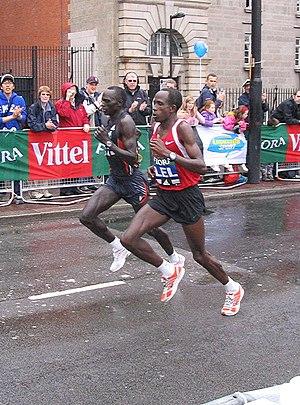
Le Marathon de Londres de 2006 est la 26ᵉ édition du Marathon de Londres au Royaume-Uni qui a eu lieu le dimanche 23 avril 2006. C'est le deuxième des World Marathon Majors à avoir lieu en 2006 après le Marathon de Boston. Le Kényan Felix Limo remporte la course masculine avec un temps de 2 h 6 min 39 s. Chez les femmes, l'Américaine Deena Kastor s'impose en 2 h 19 min 36 s.
Le Marathon de Londres est une course pédestre de 42,195 km empruntant chaque année depuis 1981 les rues de Londres. Il fait partie du World Marathon Majors, compétition regroupant six marathons majeurs. La course est actuellement sponsorisée par Virgin Group, et se nomme Virgin London Marathon.
Felix Limo, né le 20 août 1980 en territoire Nandi, est un athlète kenyan, qui compte parmi les dix marathoniens les plus rapides de tous les temps en 2006.